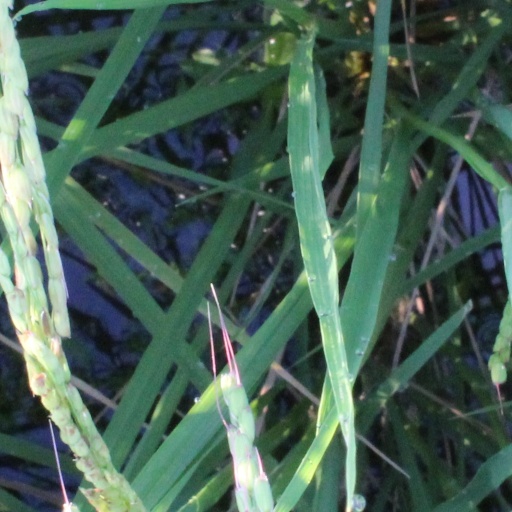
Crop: rice